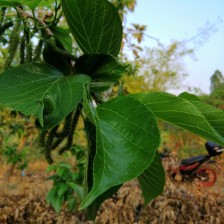
Variety: TaiwanMeacho